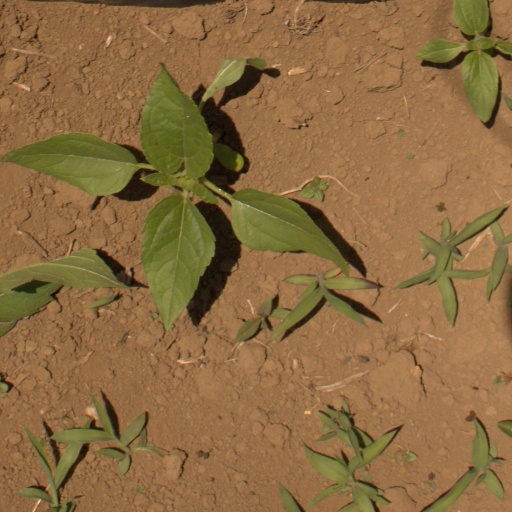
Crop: Jerusalem artichoke